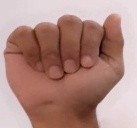
ASL sign: A